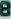
Number: 8